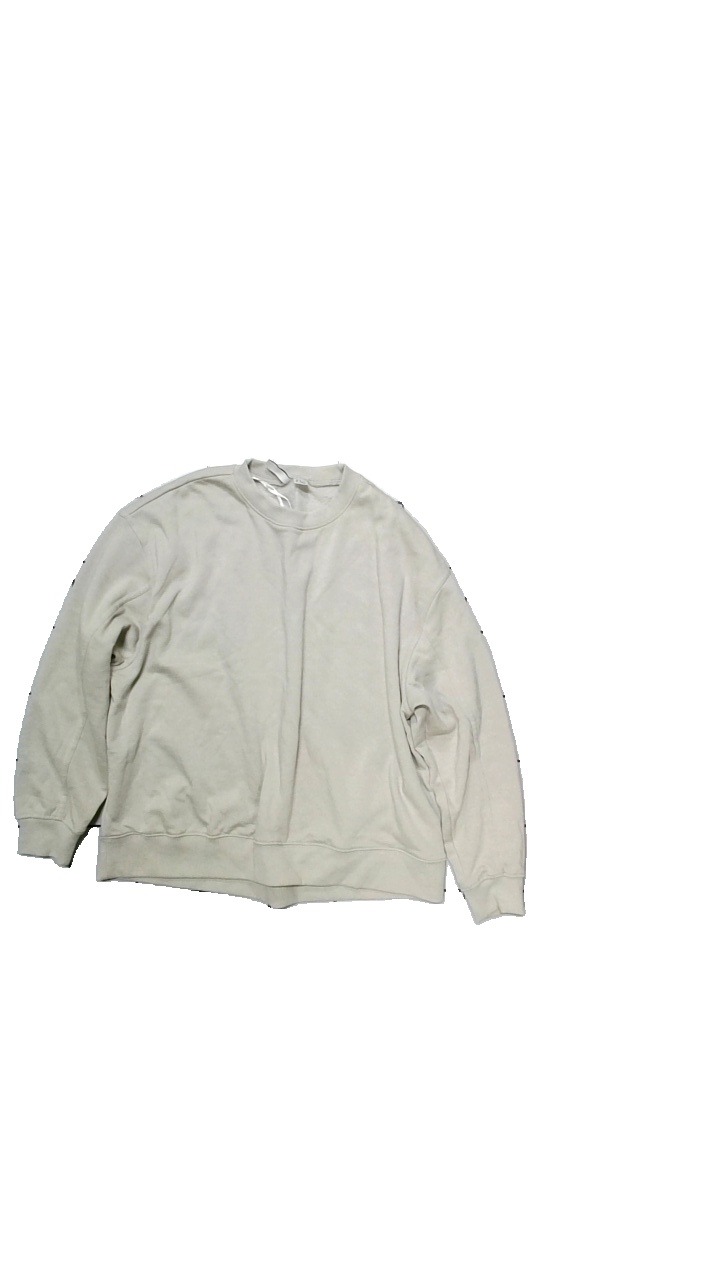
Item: Top (Ladies)
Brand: H&m
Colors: Beige
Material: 52% cotton, 48% polyester
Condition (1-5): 5
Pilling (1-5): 5
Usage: Reuse
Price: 50-100